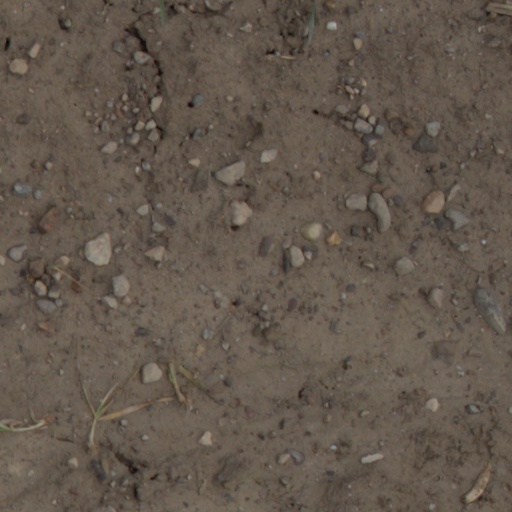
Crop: wheat